Yumjao Leima

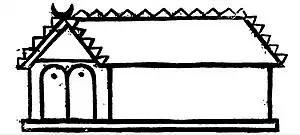
An illustration of a temple dedicated to goddess Yumjao Leima built in Meitei architecture.

Meitei King (c. 7th century) of Ancient Kangleipak (Antique Manipur) built a temple dedicated to goddess Yumjao Lairembi.